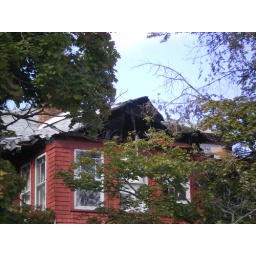
Historic Kenny house caught fire in the middle of the night, gutting the second floor and attic and severely damaging the main floor.